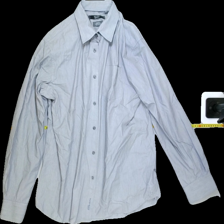
View: front
Type: Shirt
Category: Men
Brand: Not in the list
Colors: Grey
Material: 65%polyester 35%cotton
Cut: Regular
Size: L
Season: Spring
Price range: 100-150
Recommended usage: Reuse